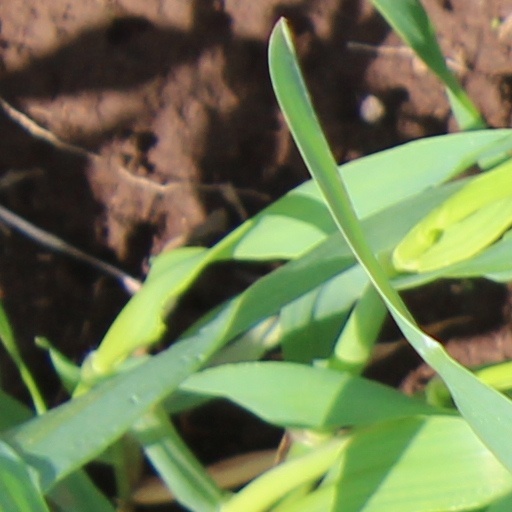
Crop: wheat